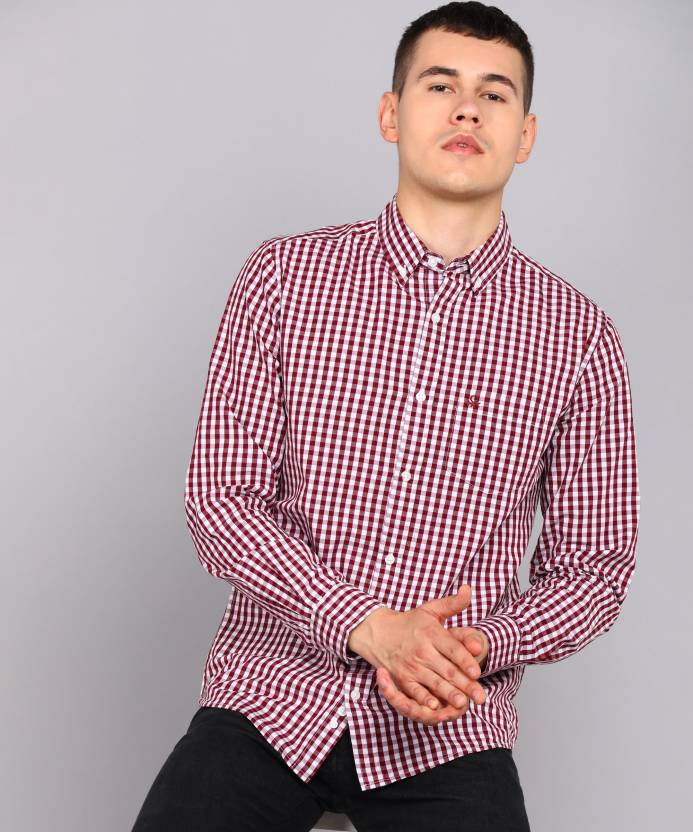
Product: Men Slim Fit Checkered Button Down Collar Casual Shirt
Price: ₹1,859
Colors: Maroon and  White
Pattern: Checkered